William Fairhurst

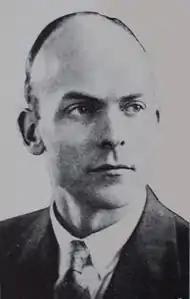
Fairhurst age 34

William Albert Fairhurst (21 August 1903 – 13 March 1982) was an English bridge designer and international chess master. He was highly accomplished in both disciplines and for many years successfully divided his time between two careers. He was appointed a CBE for his services to engineering, and in chess he was several times champion of Scotland, gaining the title of International Master in 1951.